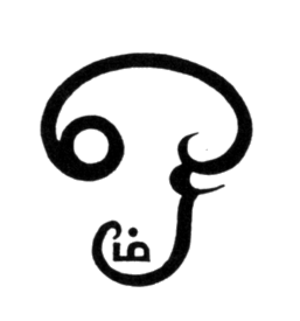
Aum
Et stiliseret tamilsk aum kan minde om en elefant.
Aum eller Om er en stavelse, som tillægges stor betydning inden for hinduismen, buddhismen, i megen østlig filosofi generelt og ligeledes i visse esoteriske og okkulte kredse. Aum regnes generelt for det helligste af alle mantraer og indgår tillige i et utal af andre mantraer, hvorfor det er stort set allestedsnærværende i Indien og indisk religion.